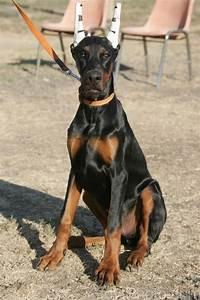
dog